Rhodope Mountains

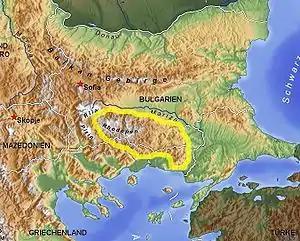
Location of the Rhodopes in Bulgaria and Greece

The Rhodopes ("Rodopi") are a mountain range in Southeastern Europe, and the largest by area in Bulgaria, with over 83% of its area in the southern part of the country and the remainder in Greece. Golyam Perelik is its highest peak at . The mountain range gives its name to the terrestrial ecoregion Rodope montane mixed forests that belongs in the temperate broadleaf and mixed forests biome and the Palearctic realm. The region is particularly notable for its karst areas with their deep river gorges, large caves and specific sculptured forms, such as the Trigrad Gorge.